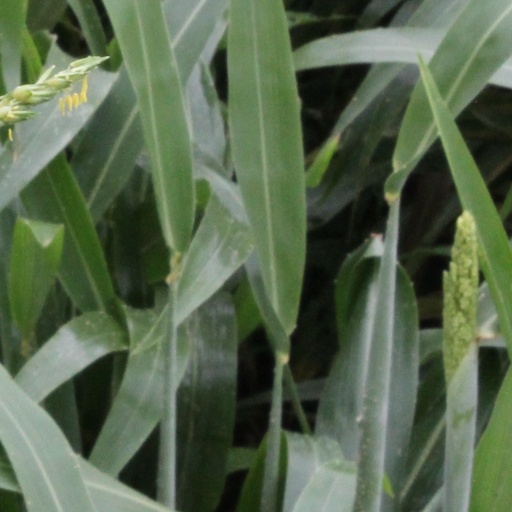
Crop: sorghum